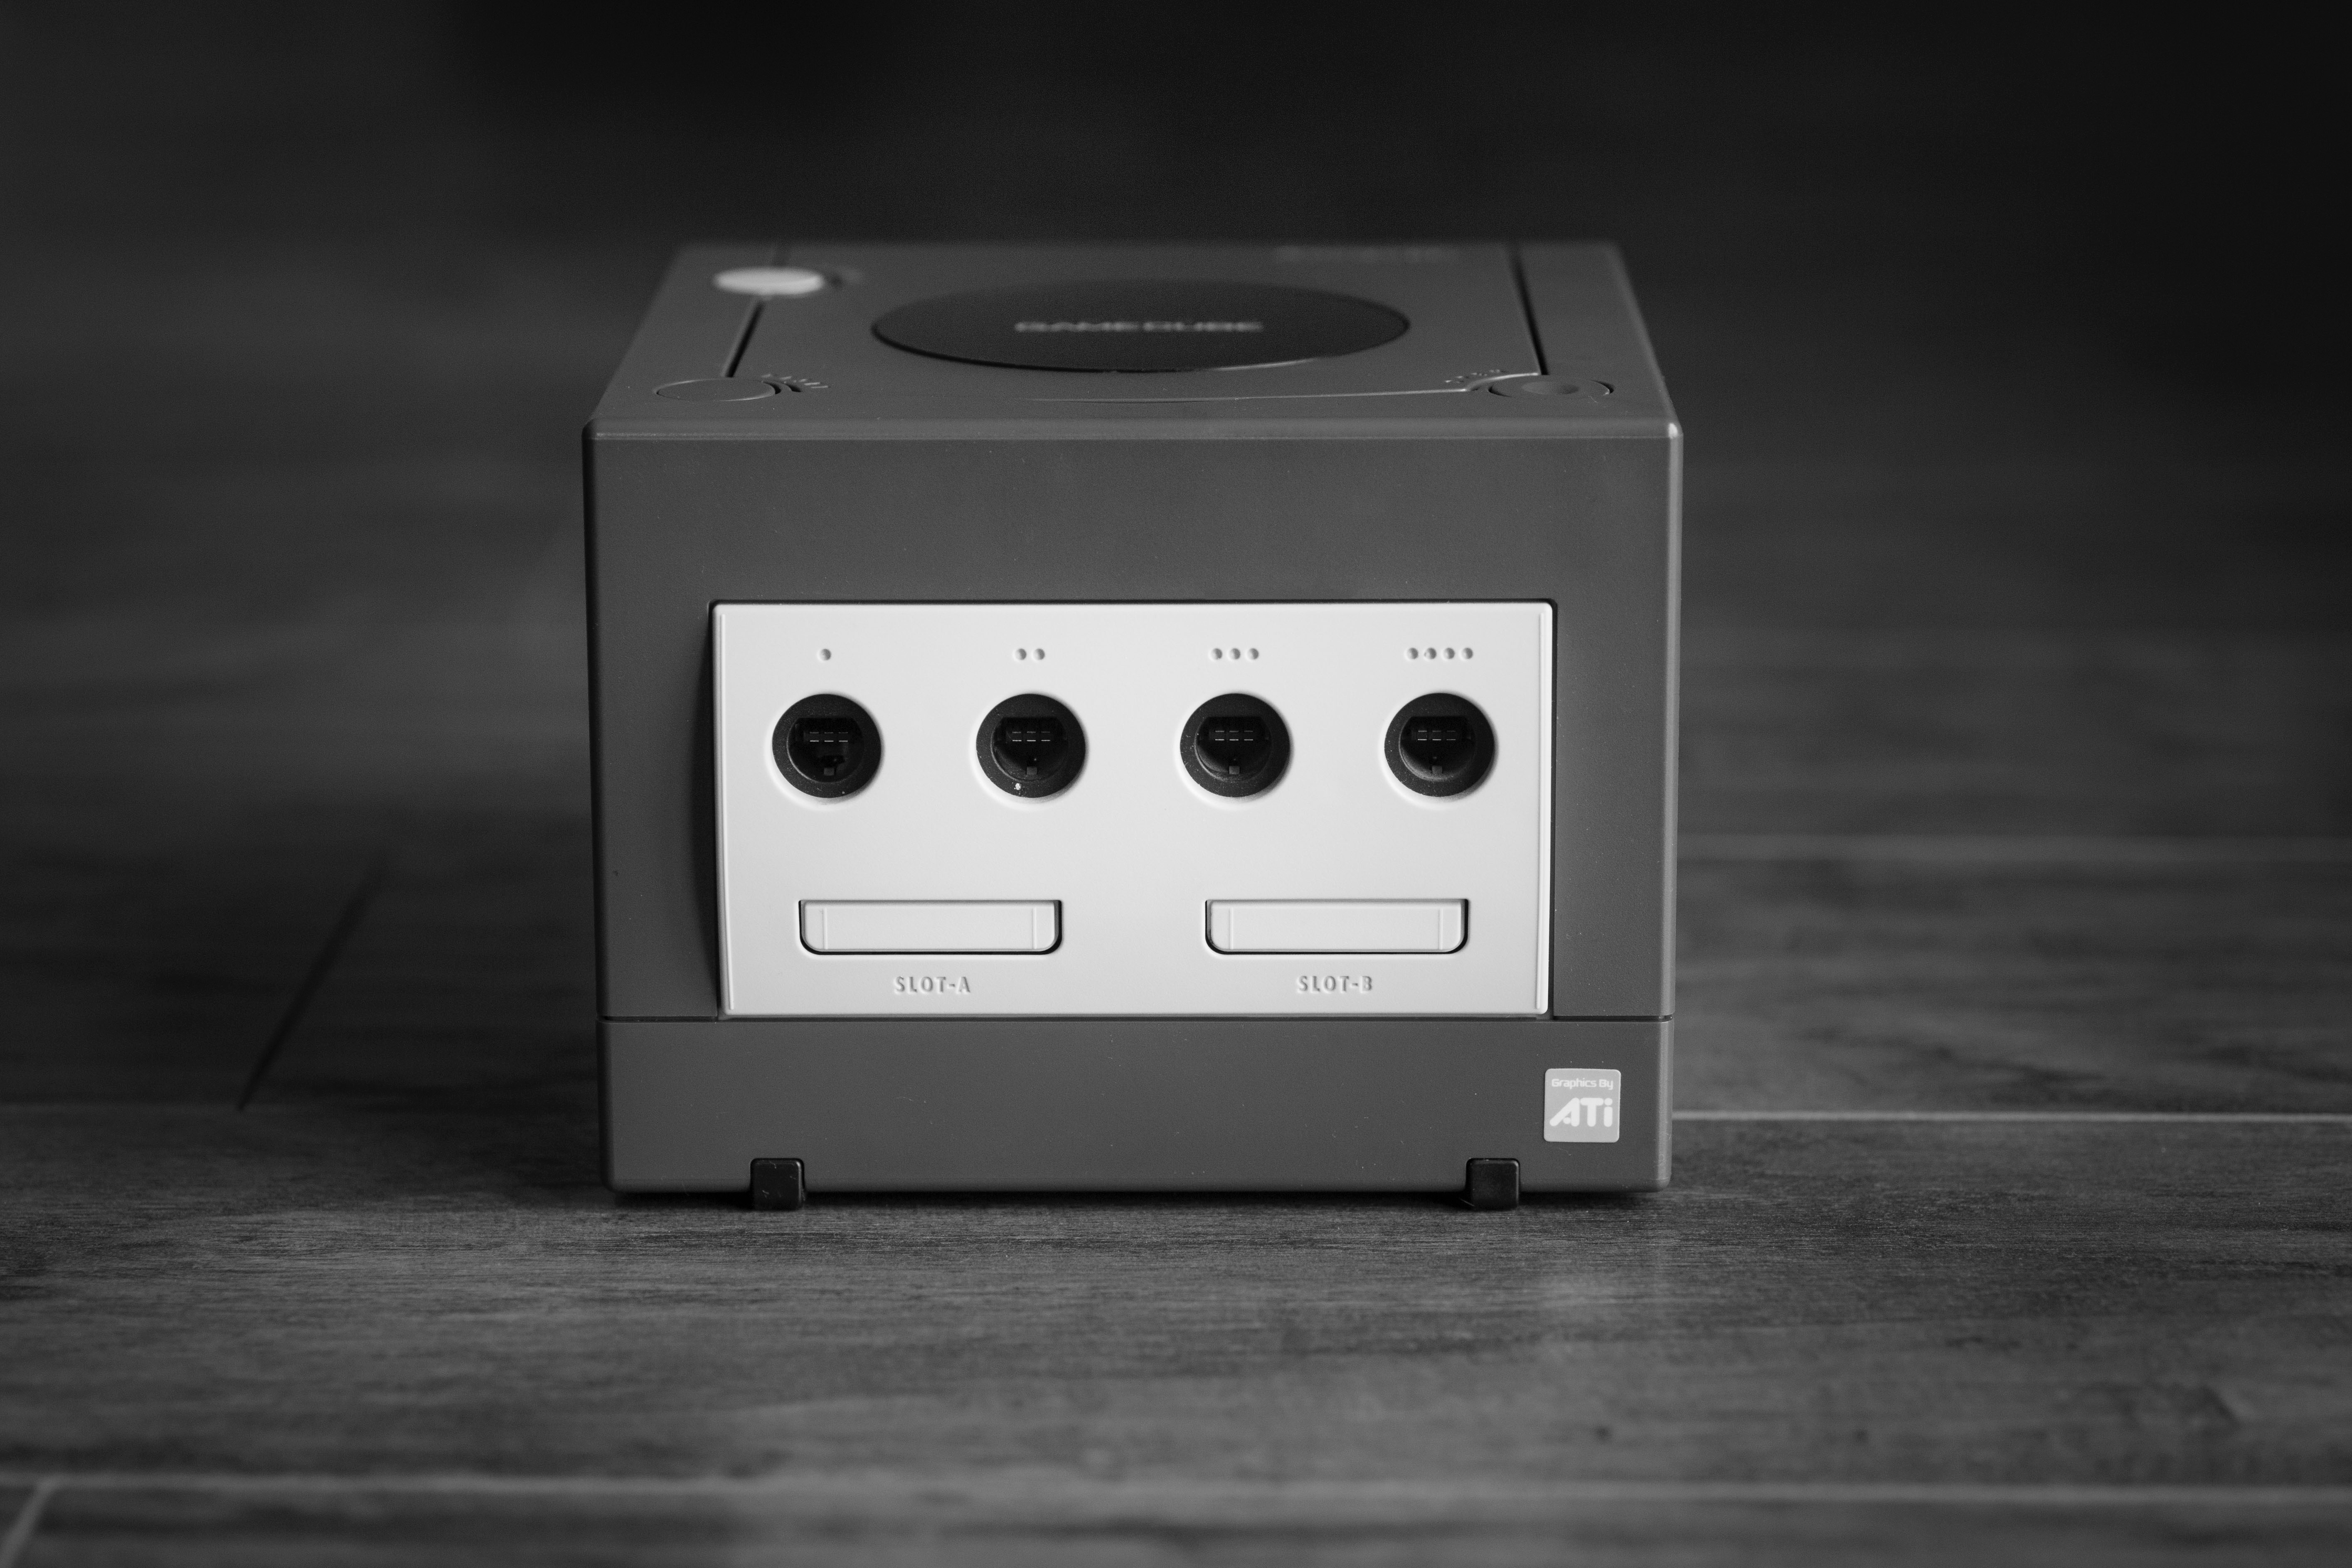
black and white, technology, white, gadget, black, monochrome, multimedia, monochrome photography, electronic device